Hof–Bad Steben railway

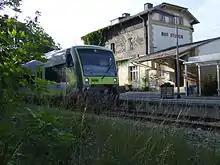
Bad Steben terminal station with Regioshuttle in July 2011

The "Höllentalbahn" continues to follow the course of the Selbitz valley, whilst the line to Bad Steben runs steeply uphill in order to cross over into the Stebenbach valley. Shortly before the halt at Höllental the railway reaches the Stebenbach and follows it along the car-free valley to its terminal station in the Bavarian state spa town of Bad Steben.